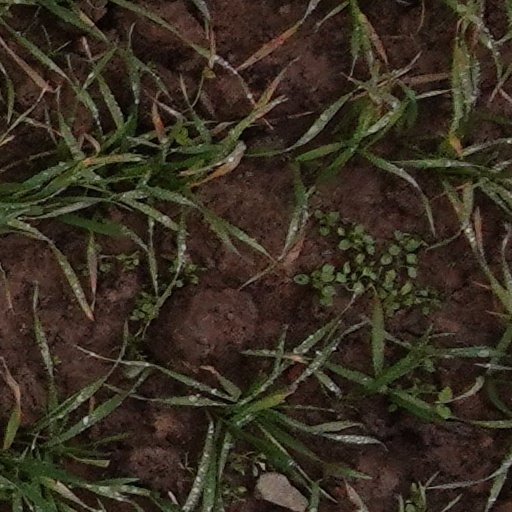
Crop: wheat